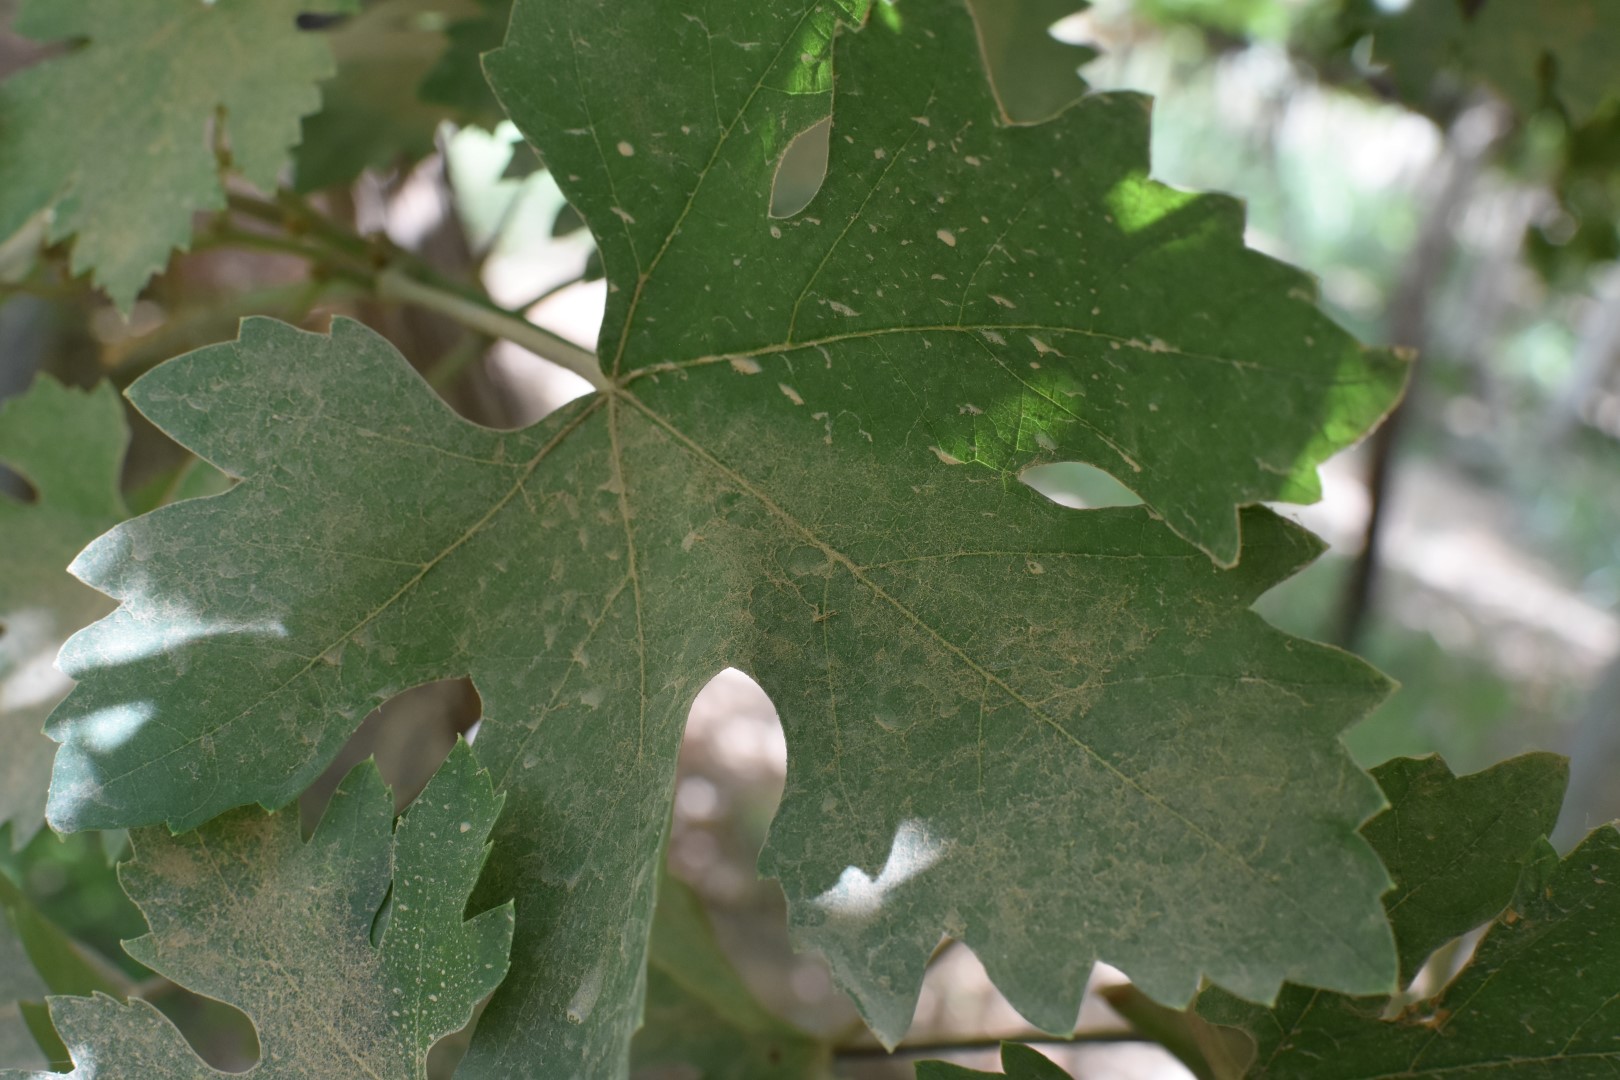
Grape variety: Riasi